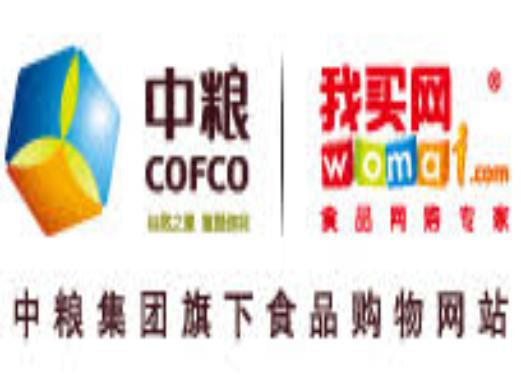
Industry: Others